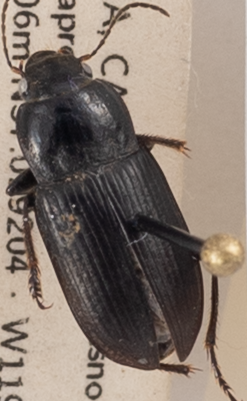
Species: Anisodactylus similis
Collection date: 2019-08-28
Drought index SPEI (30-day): -0.03
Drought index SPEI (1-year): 0.47
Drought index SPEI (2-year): -0.03